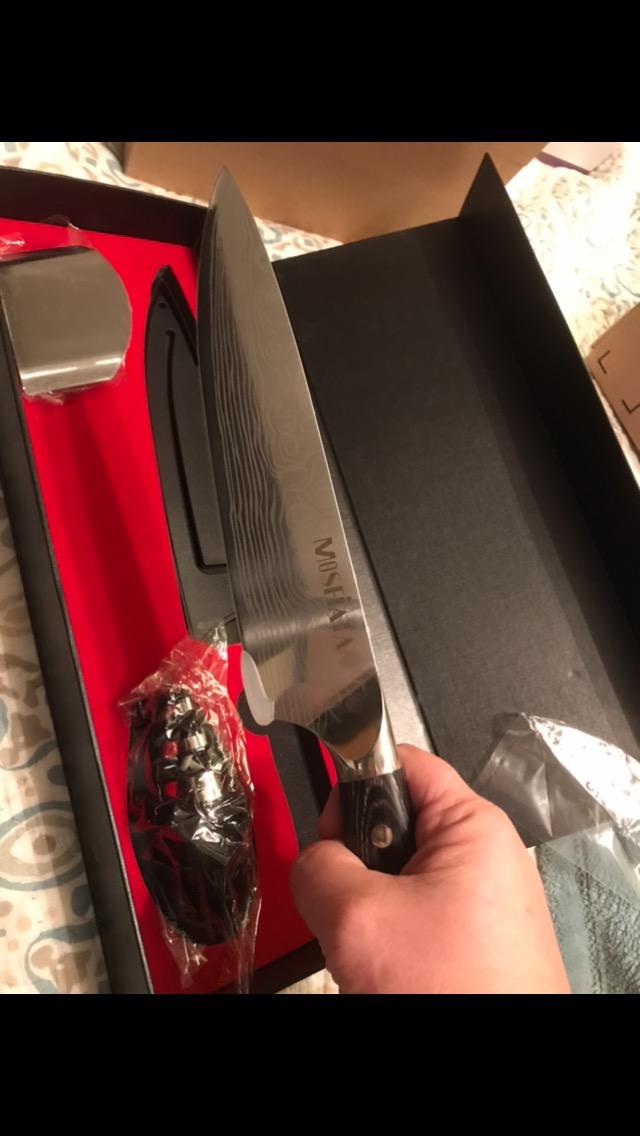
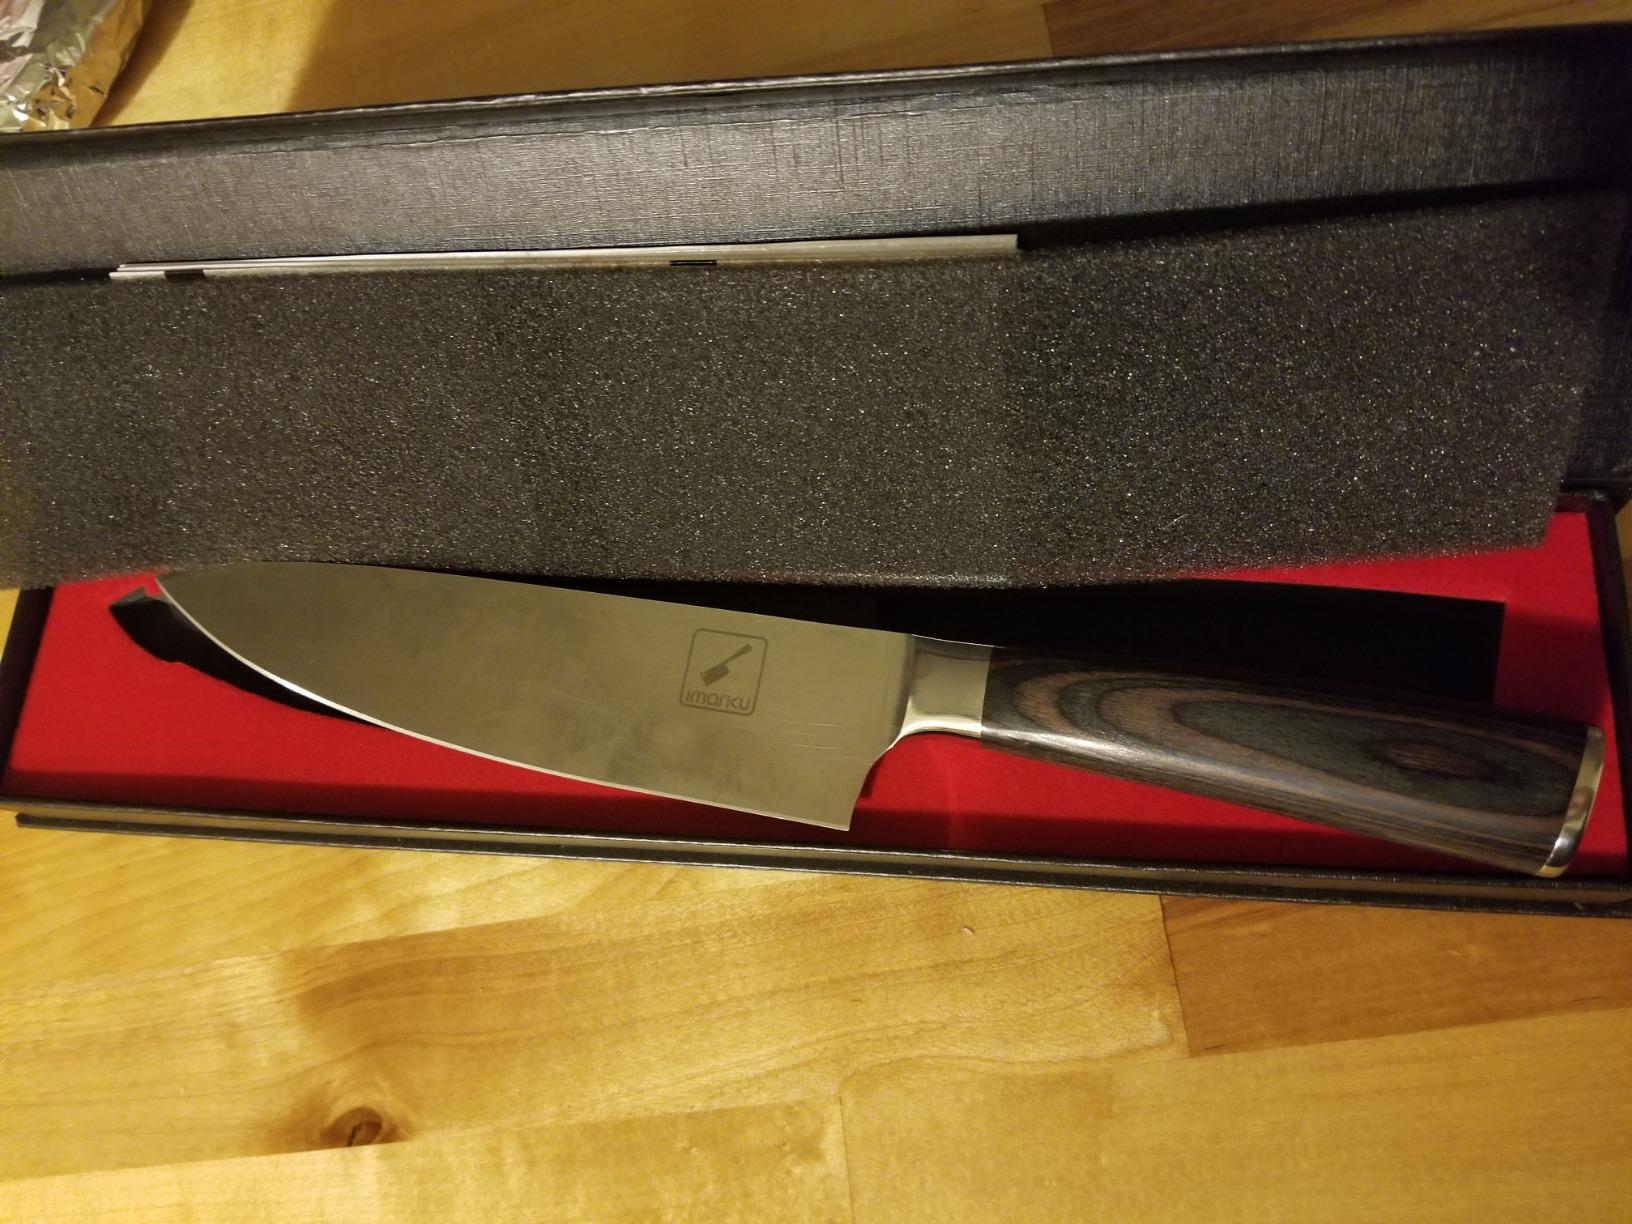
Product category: items_knife
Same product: no